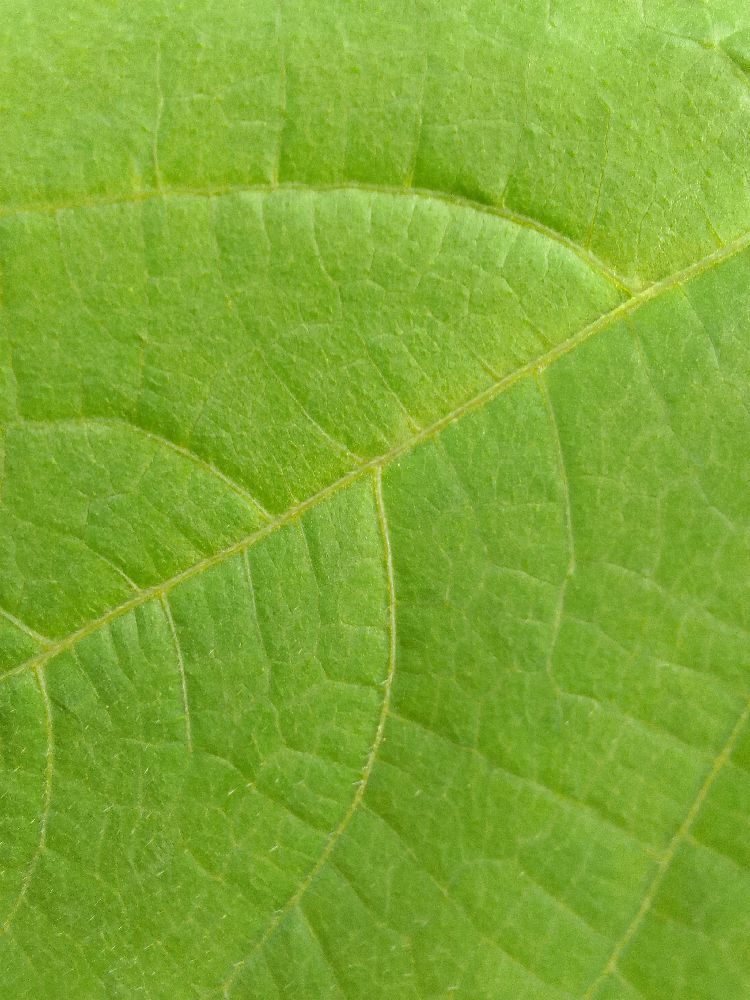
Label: healthy